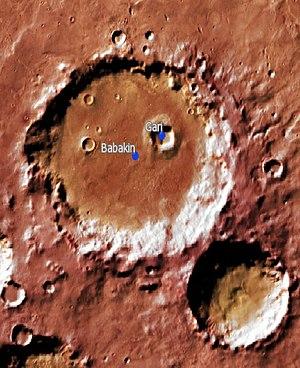
Babakine est un cratère d'impact de 76,66 km de diamètre situé sur Mars dans le quadrangle de Thaumasia. Il a été nommé en référence à l’ingénieur soviétique Gueorgui Babakine.